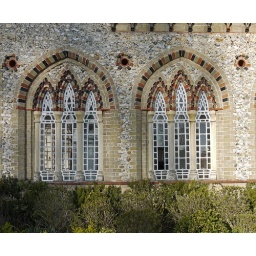
On west side, just below clock tower